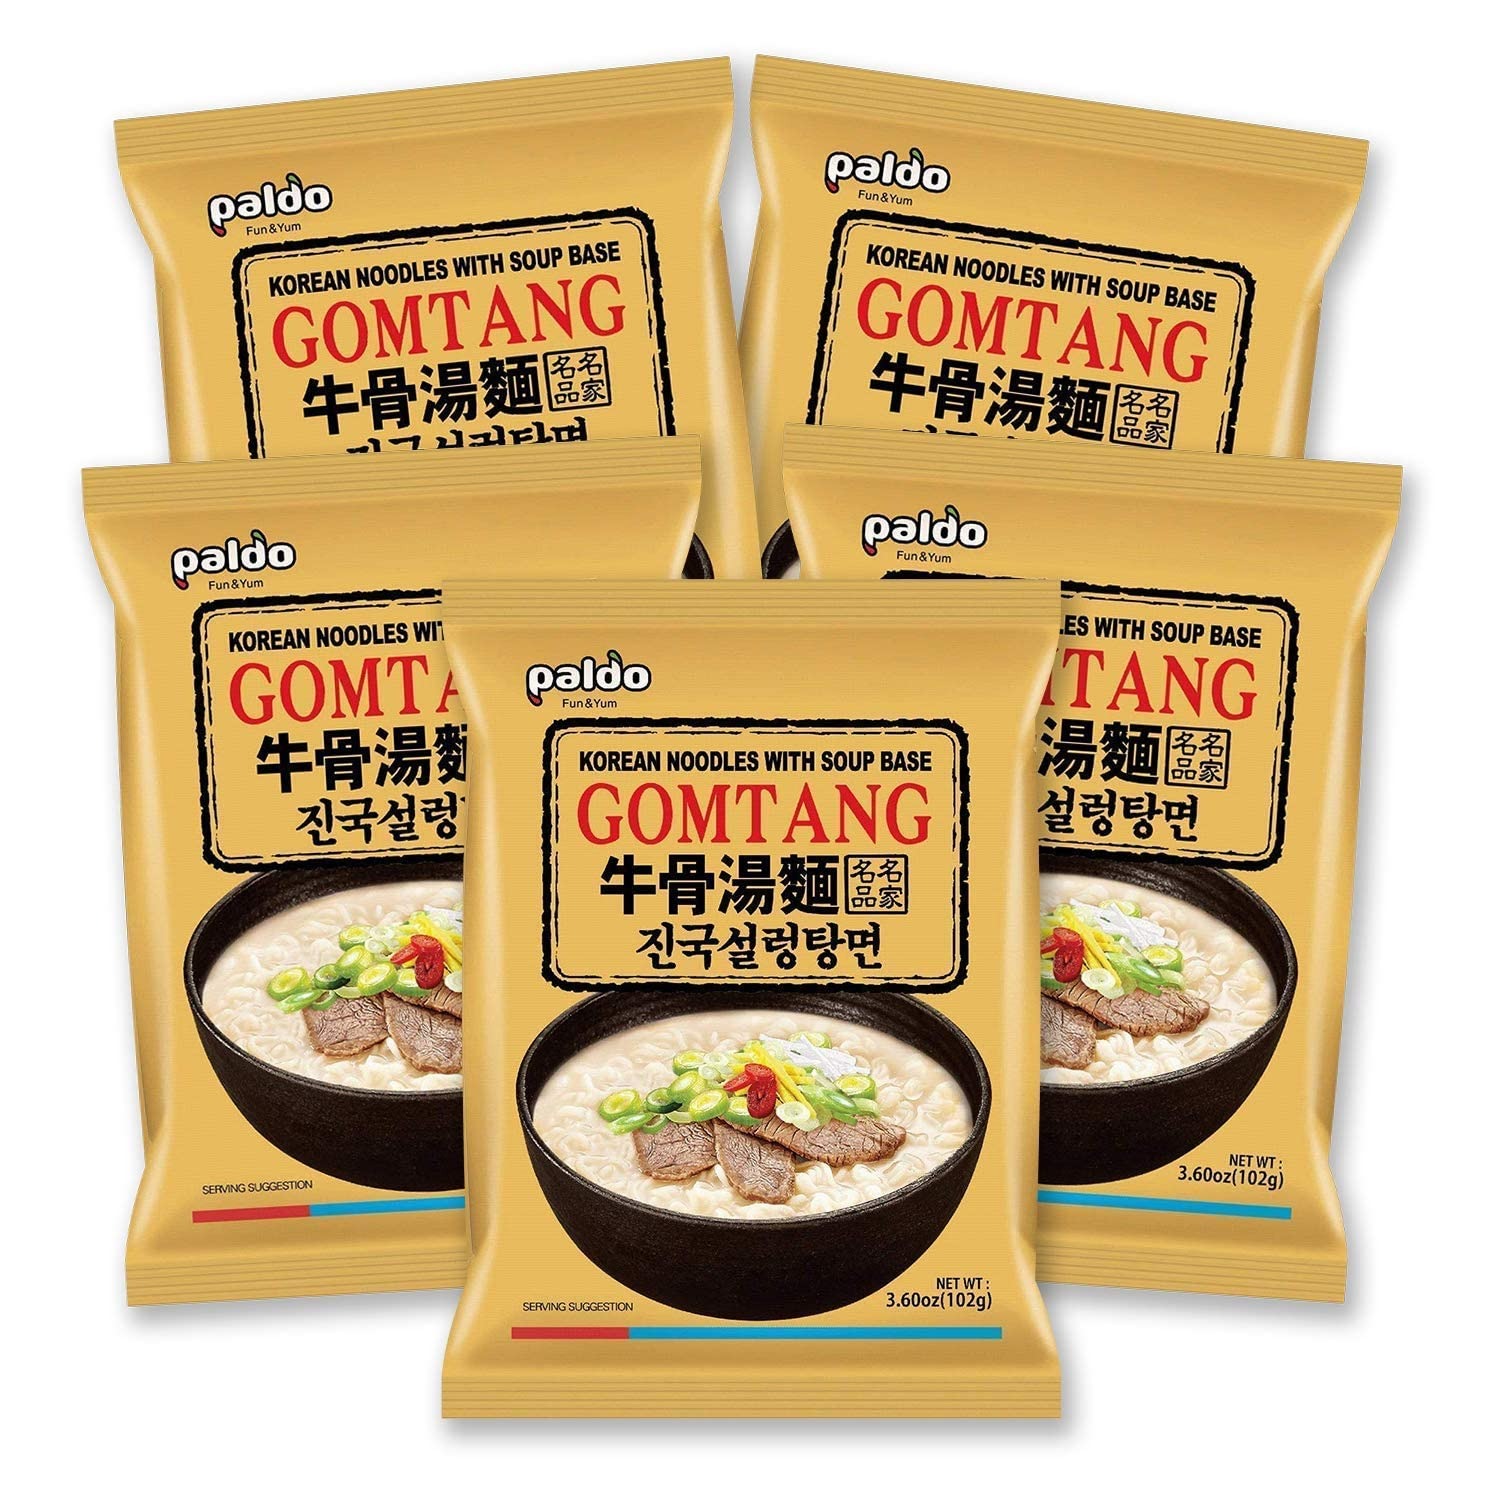
Item Name: PALDO FUN & YUM Gomtang Ramen 20-Pack, 4.05 ounce (pack of 20)
Bullet Point 1: KOREAN STYLE NOODLES WITH BEEF SOUP BASE
Bullet Point 2: 20-PACK PACKAGE (Pack of 5 x 4)
Bullet Point 3: LOW PRICE (20-pack/box)!!
Bullet Point 4: ALWAYS FRESH & GREAT TASTING
Bullet Point 5: MADE IN KOREA
Value: 81.0
Unit: Ounce

Price: 37.99